V. K. Sasikala

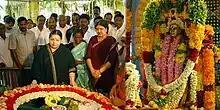
Sasikala with Jayalalithaa in Early 2000s at Pasumpon Thevar Memorial

Sasikala's husband was a public relations officer in the government of Tamil Nadu, who worked closely with the district collector of South Arcot, V. S. Chandralekha, who in turn was very close to Tamil Nadu chief minister M. G. Ramachandran. These connections helped introduce Sasikala to J. Jayalalithaa, who was the propaganda secretary of the All India Anna Dravida Munnetra Kazhagam (AIADMK) at the time. Since Sasikala helped cover video of party meetings and distribution of policies of AIADMK through CDs, a friendship developed between the two and they became very close.